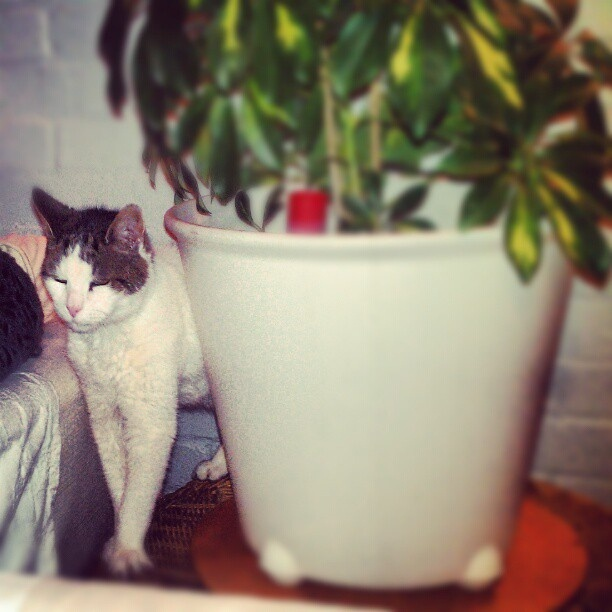
A cat standing next to a potted plant on a table
A cat standing on a table with a house plant.
A small cat is standing near a large plant on top of a table.
A cat walking around a potted plant on a table.
a white cat is standing in between a couch and a plant